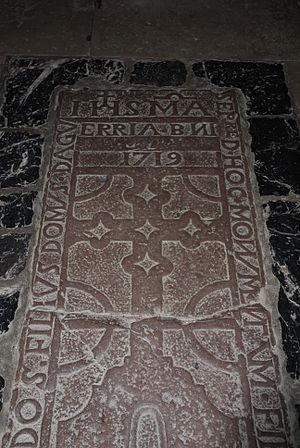
Itxassou en français ou Itsasu en basque est une commune française située dans le département des Pyrénées-Atlantiques, en région Nouvelle-Aquitaine.